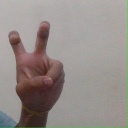
अक्षर: ई